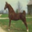
Label: horse